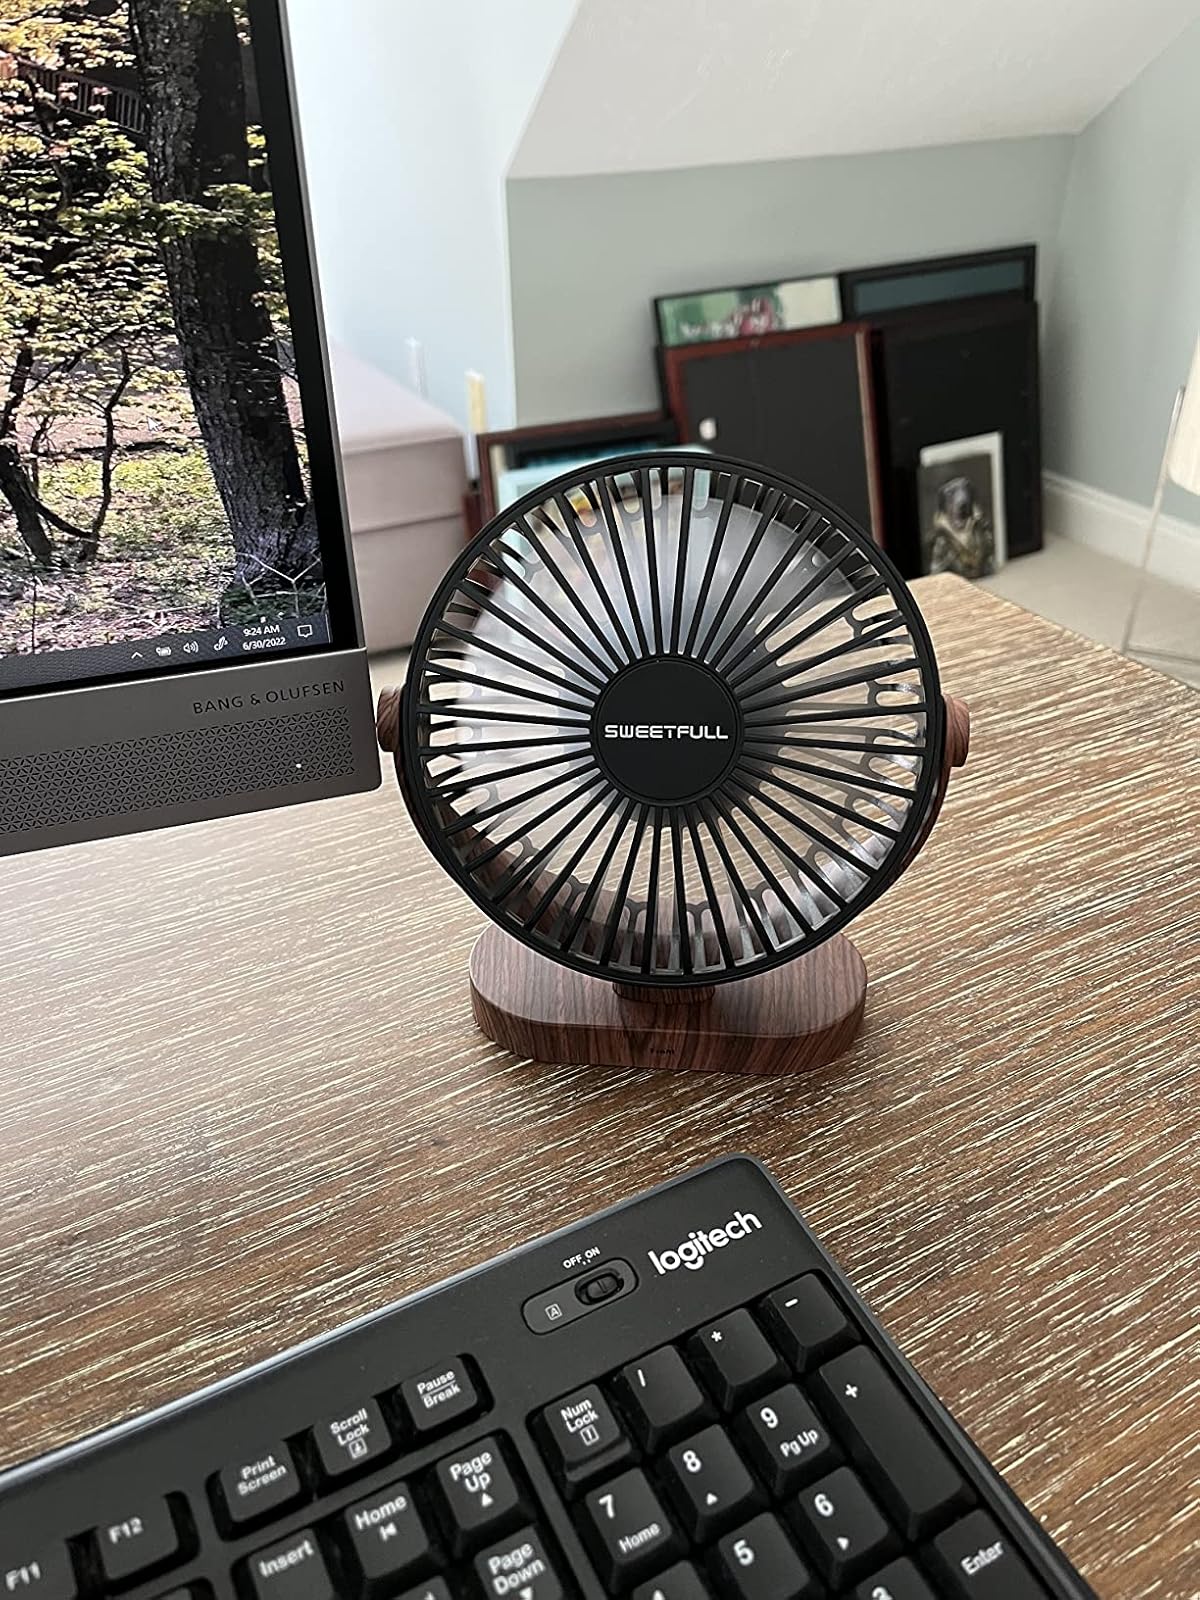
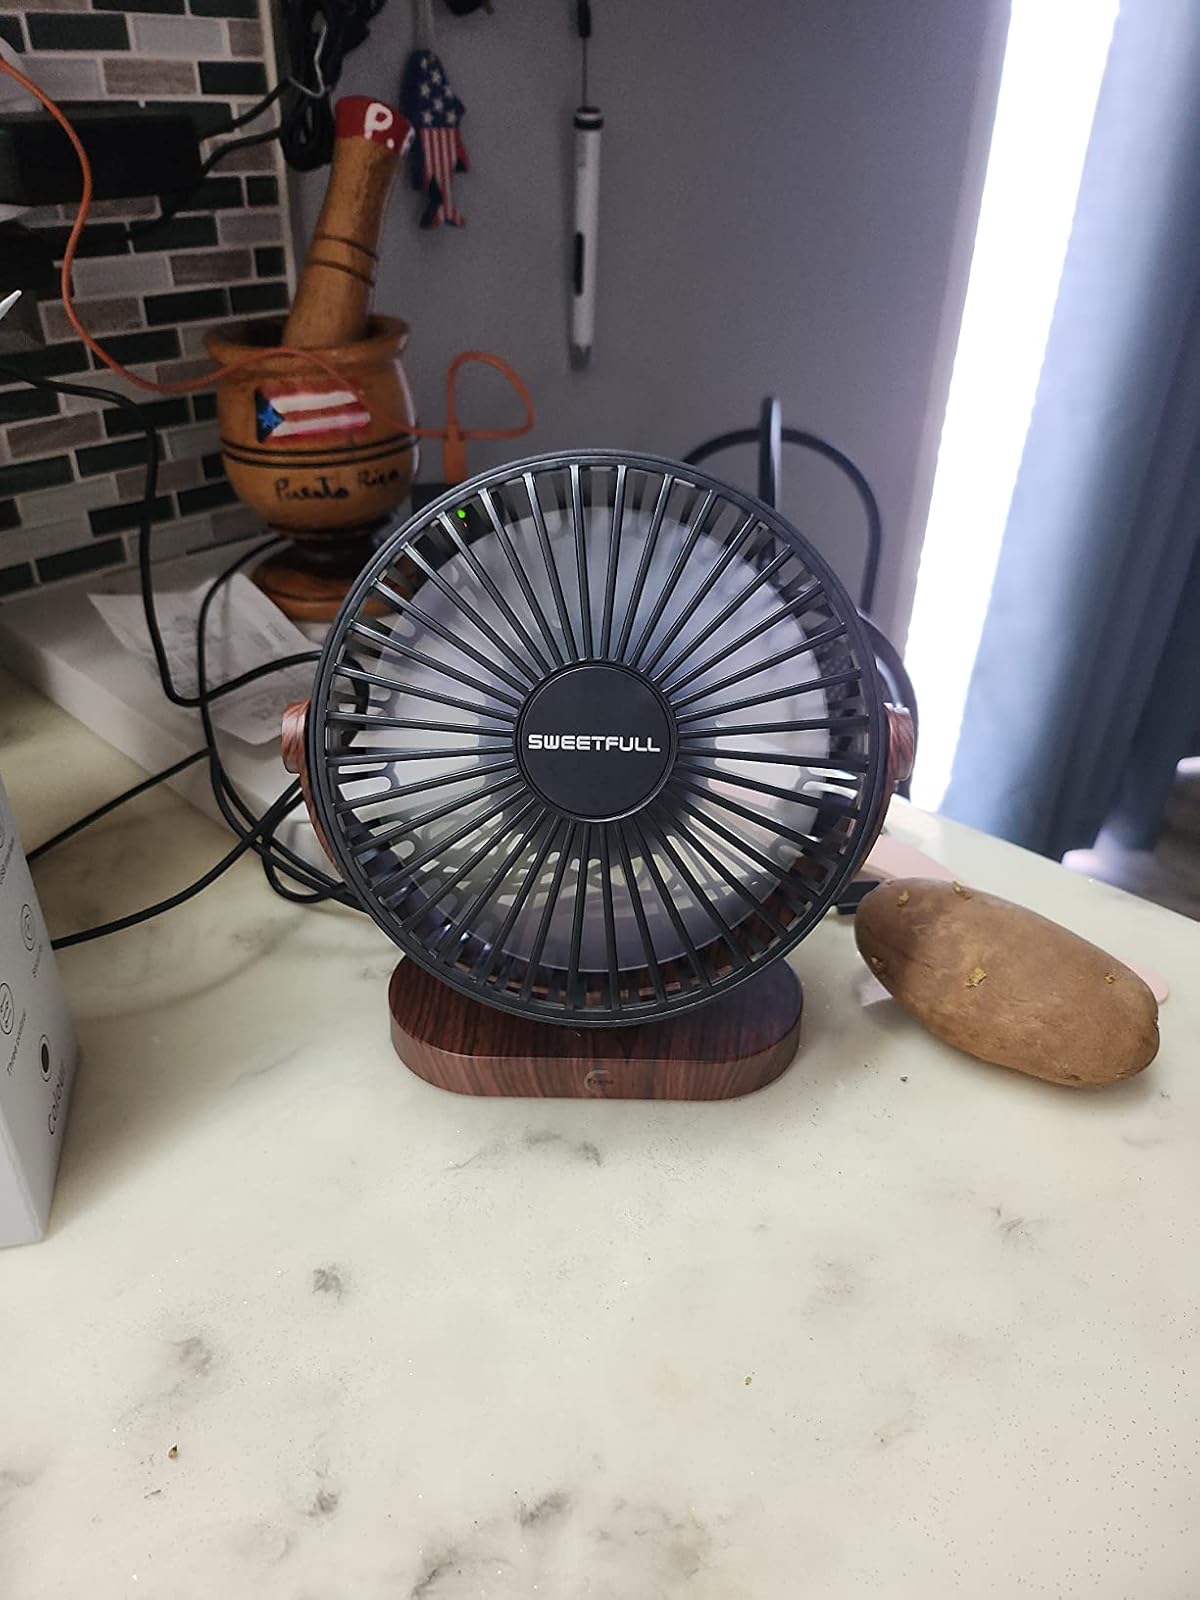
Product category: fan
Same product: yes